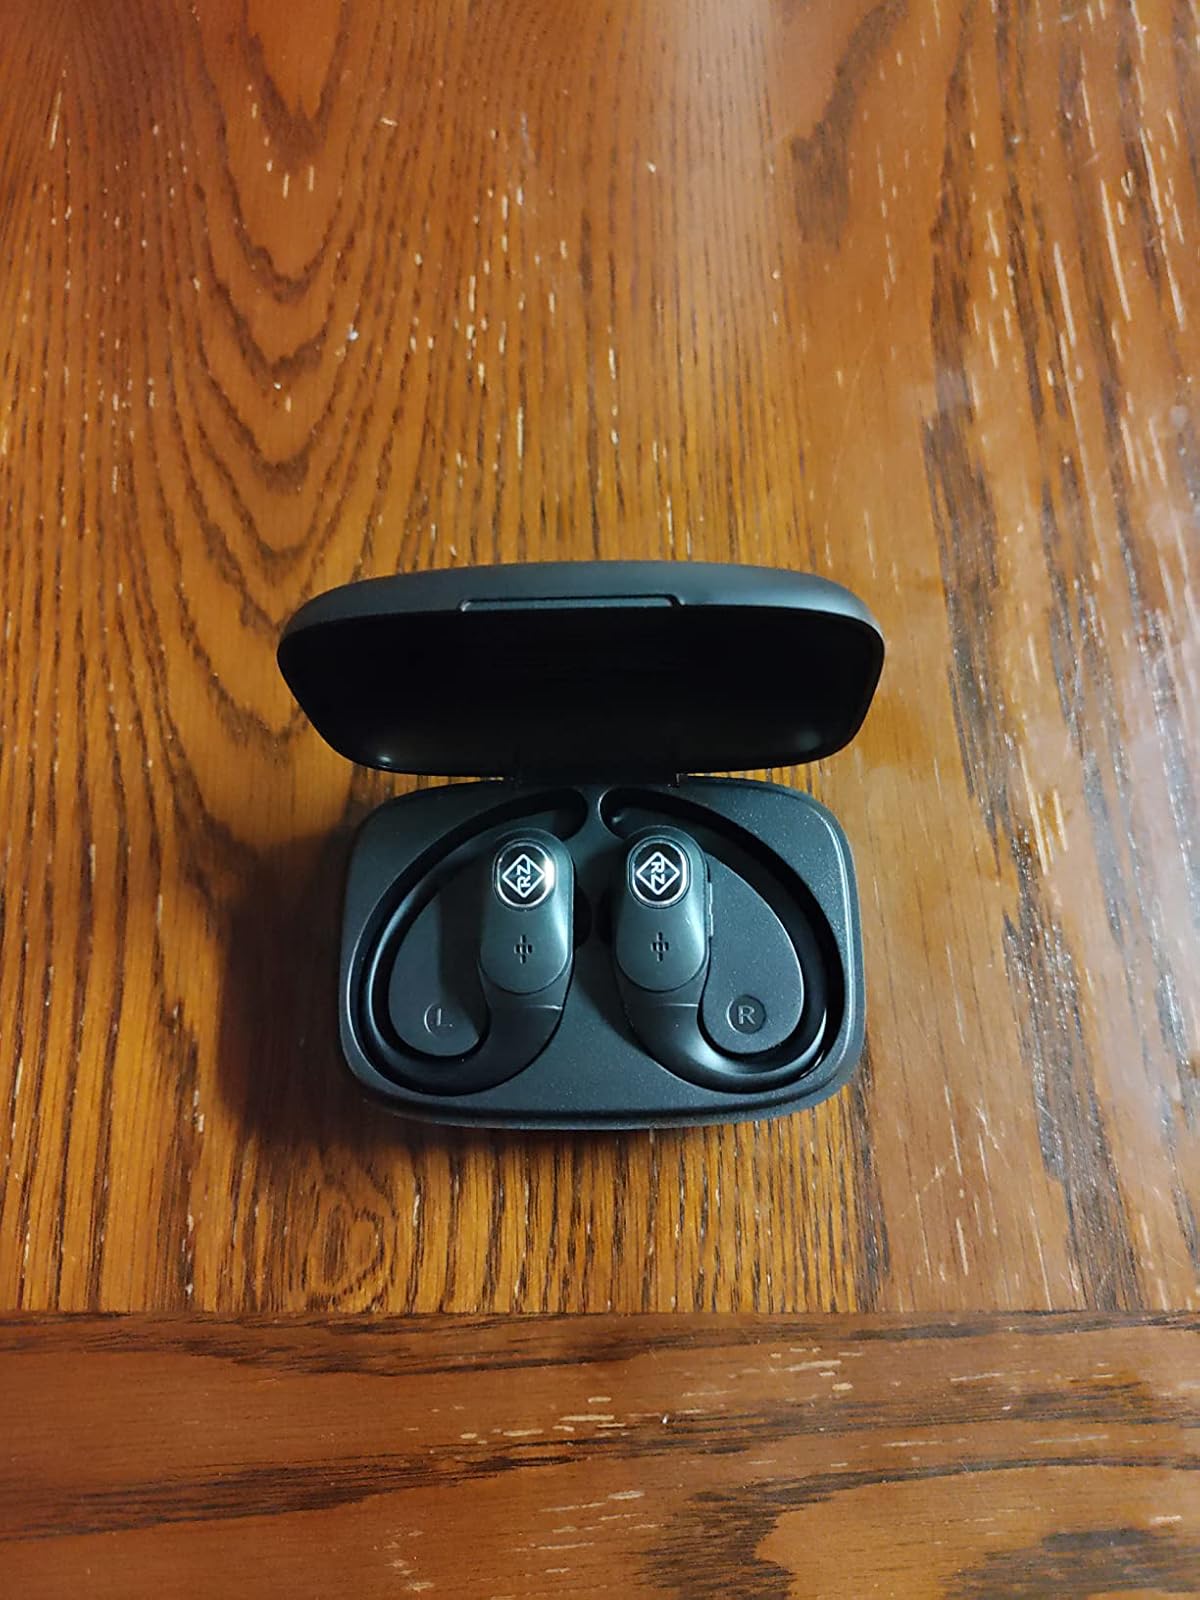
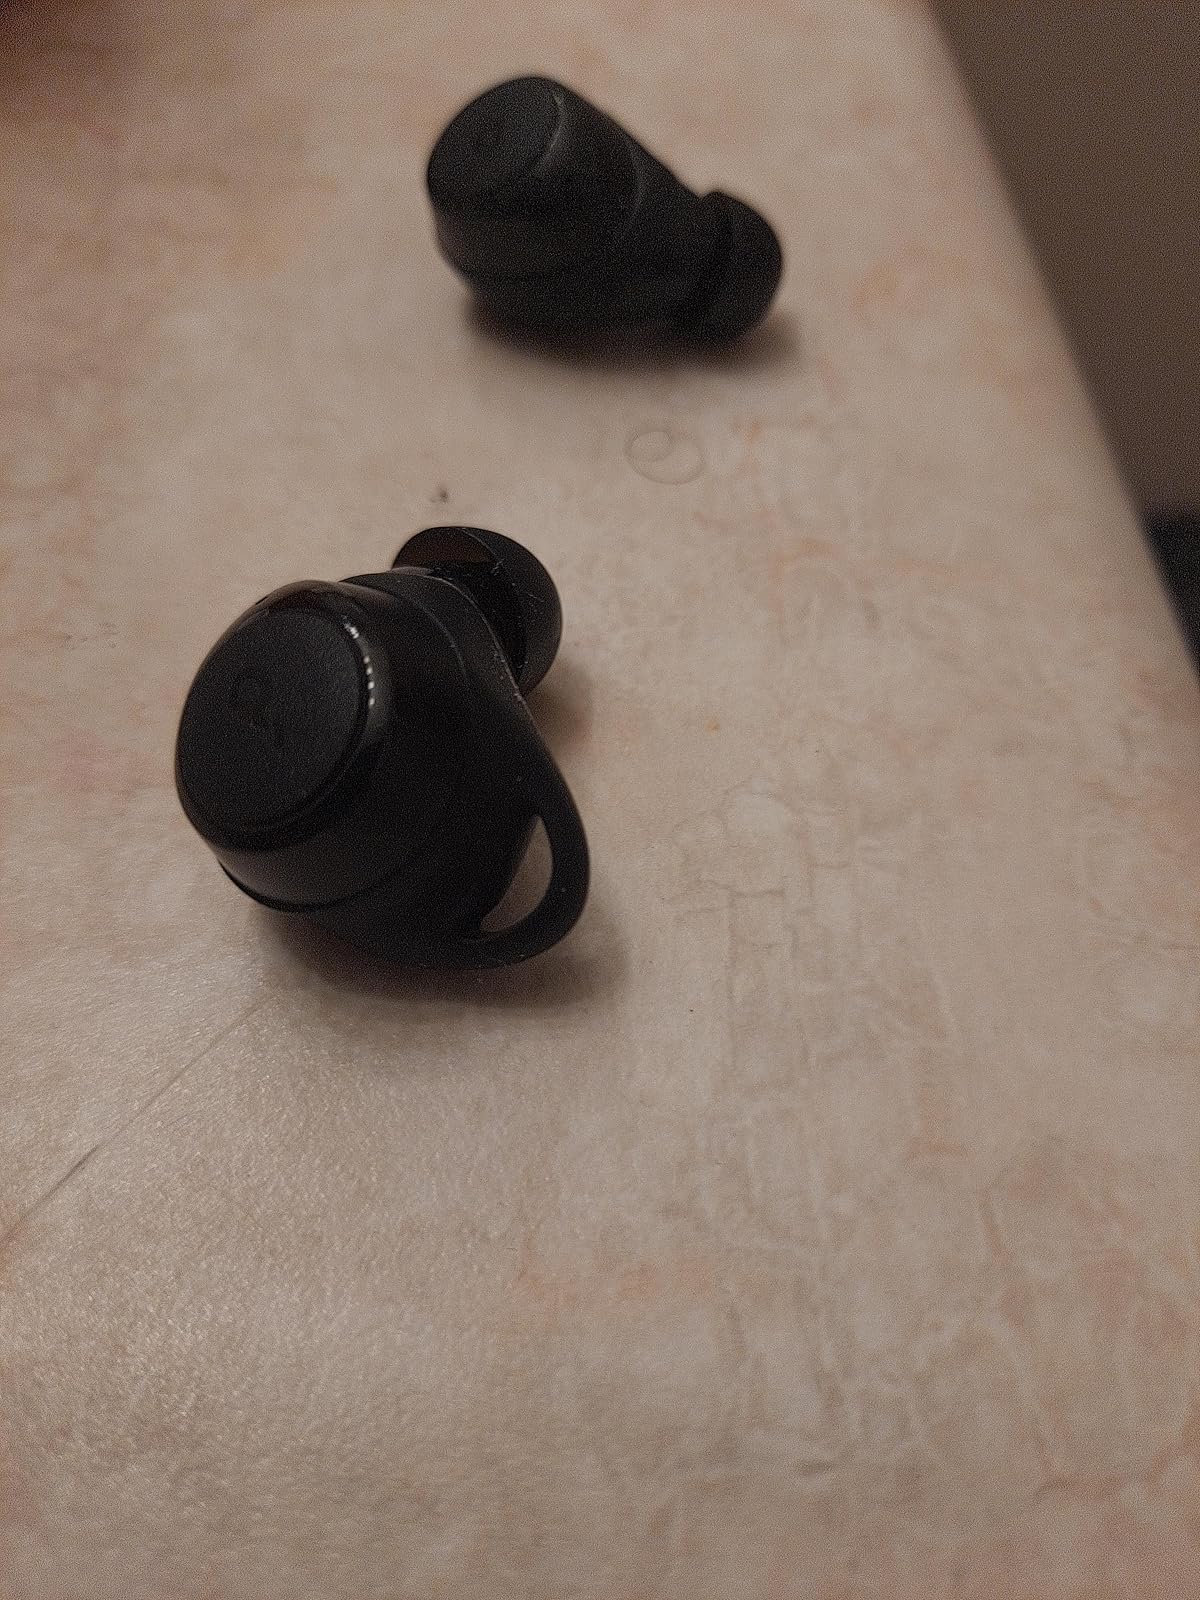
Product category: earbuds
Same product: no